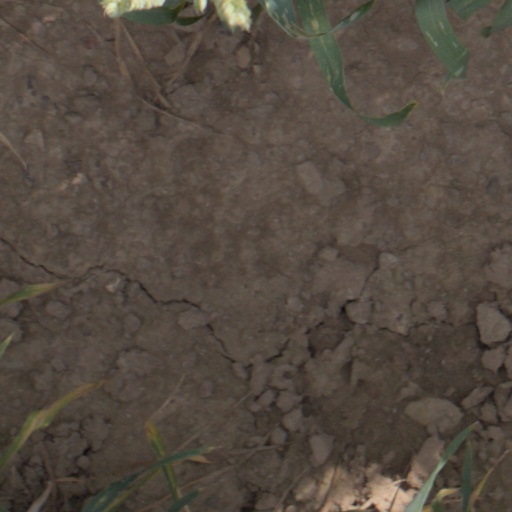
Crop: wheat